Süleyman Çelebi

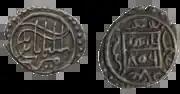
1404 AD dated "akçe" minted by Süleyman. Obverse having a tughra (reading as follows: Emir Süleyman son of Bayezid), and reverse having names of the Rashidun caliphs (Abu Bakr, Omar, Uthman, Ali), and the year of issue.

After Süleyman's death, Musa became the ruler of the Rumeli. The alliance between Mehmet and Musa soon broke and the two brothers continued to fight until Musa's defeat and death on July 5, 1413, in the Battle of Çamurlu when Mehmet became the sole ruler of the empire as Mehmet I.